John Charles Robertson (army officer)

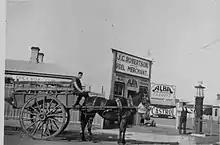
John Charles Robertson's fuel store in Chilwell, Geelong in the 1930s.

Robertson was very active in the Geelong social scene. He was a member of the Legacy Club, the board of management of St David’s Presbyterian Church, and the committees of the Chilwell State School, the Chilwell Free Library, and the Geelong branch of the 23rd Battalion (A.I.F.) Association (of which he was first president).